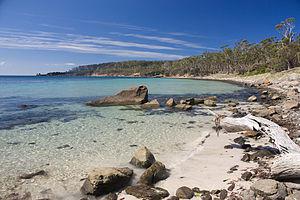
Le parc national de Maria Island est un parc national australien, en Tasmanie, à 60 km à vol d'oiseau au nord-ouest de Hobart mais à 90 km par la route jusqu'à Triabunna où se trouve un ferry. Le parc est très apprécié des visiteurs soit pour une randonnée d'une journée soit pour un séjour plus prolongé.